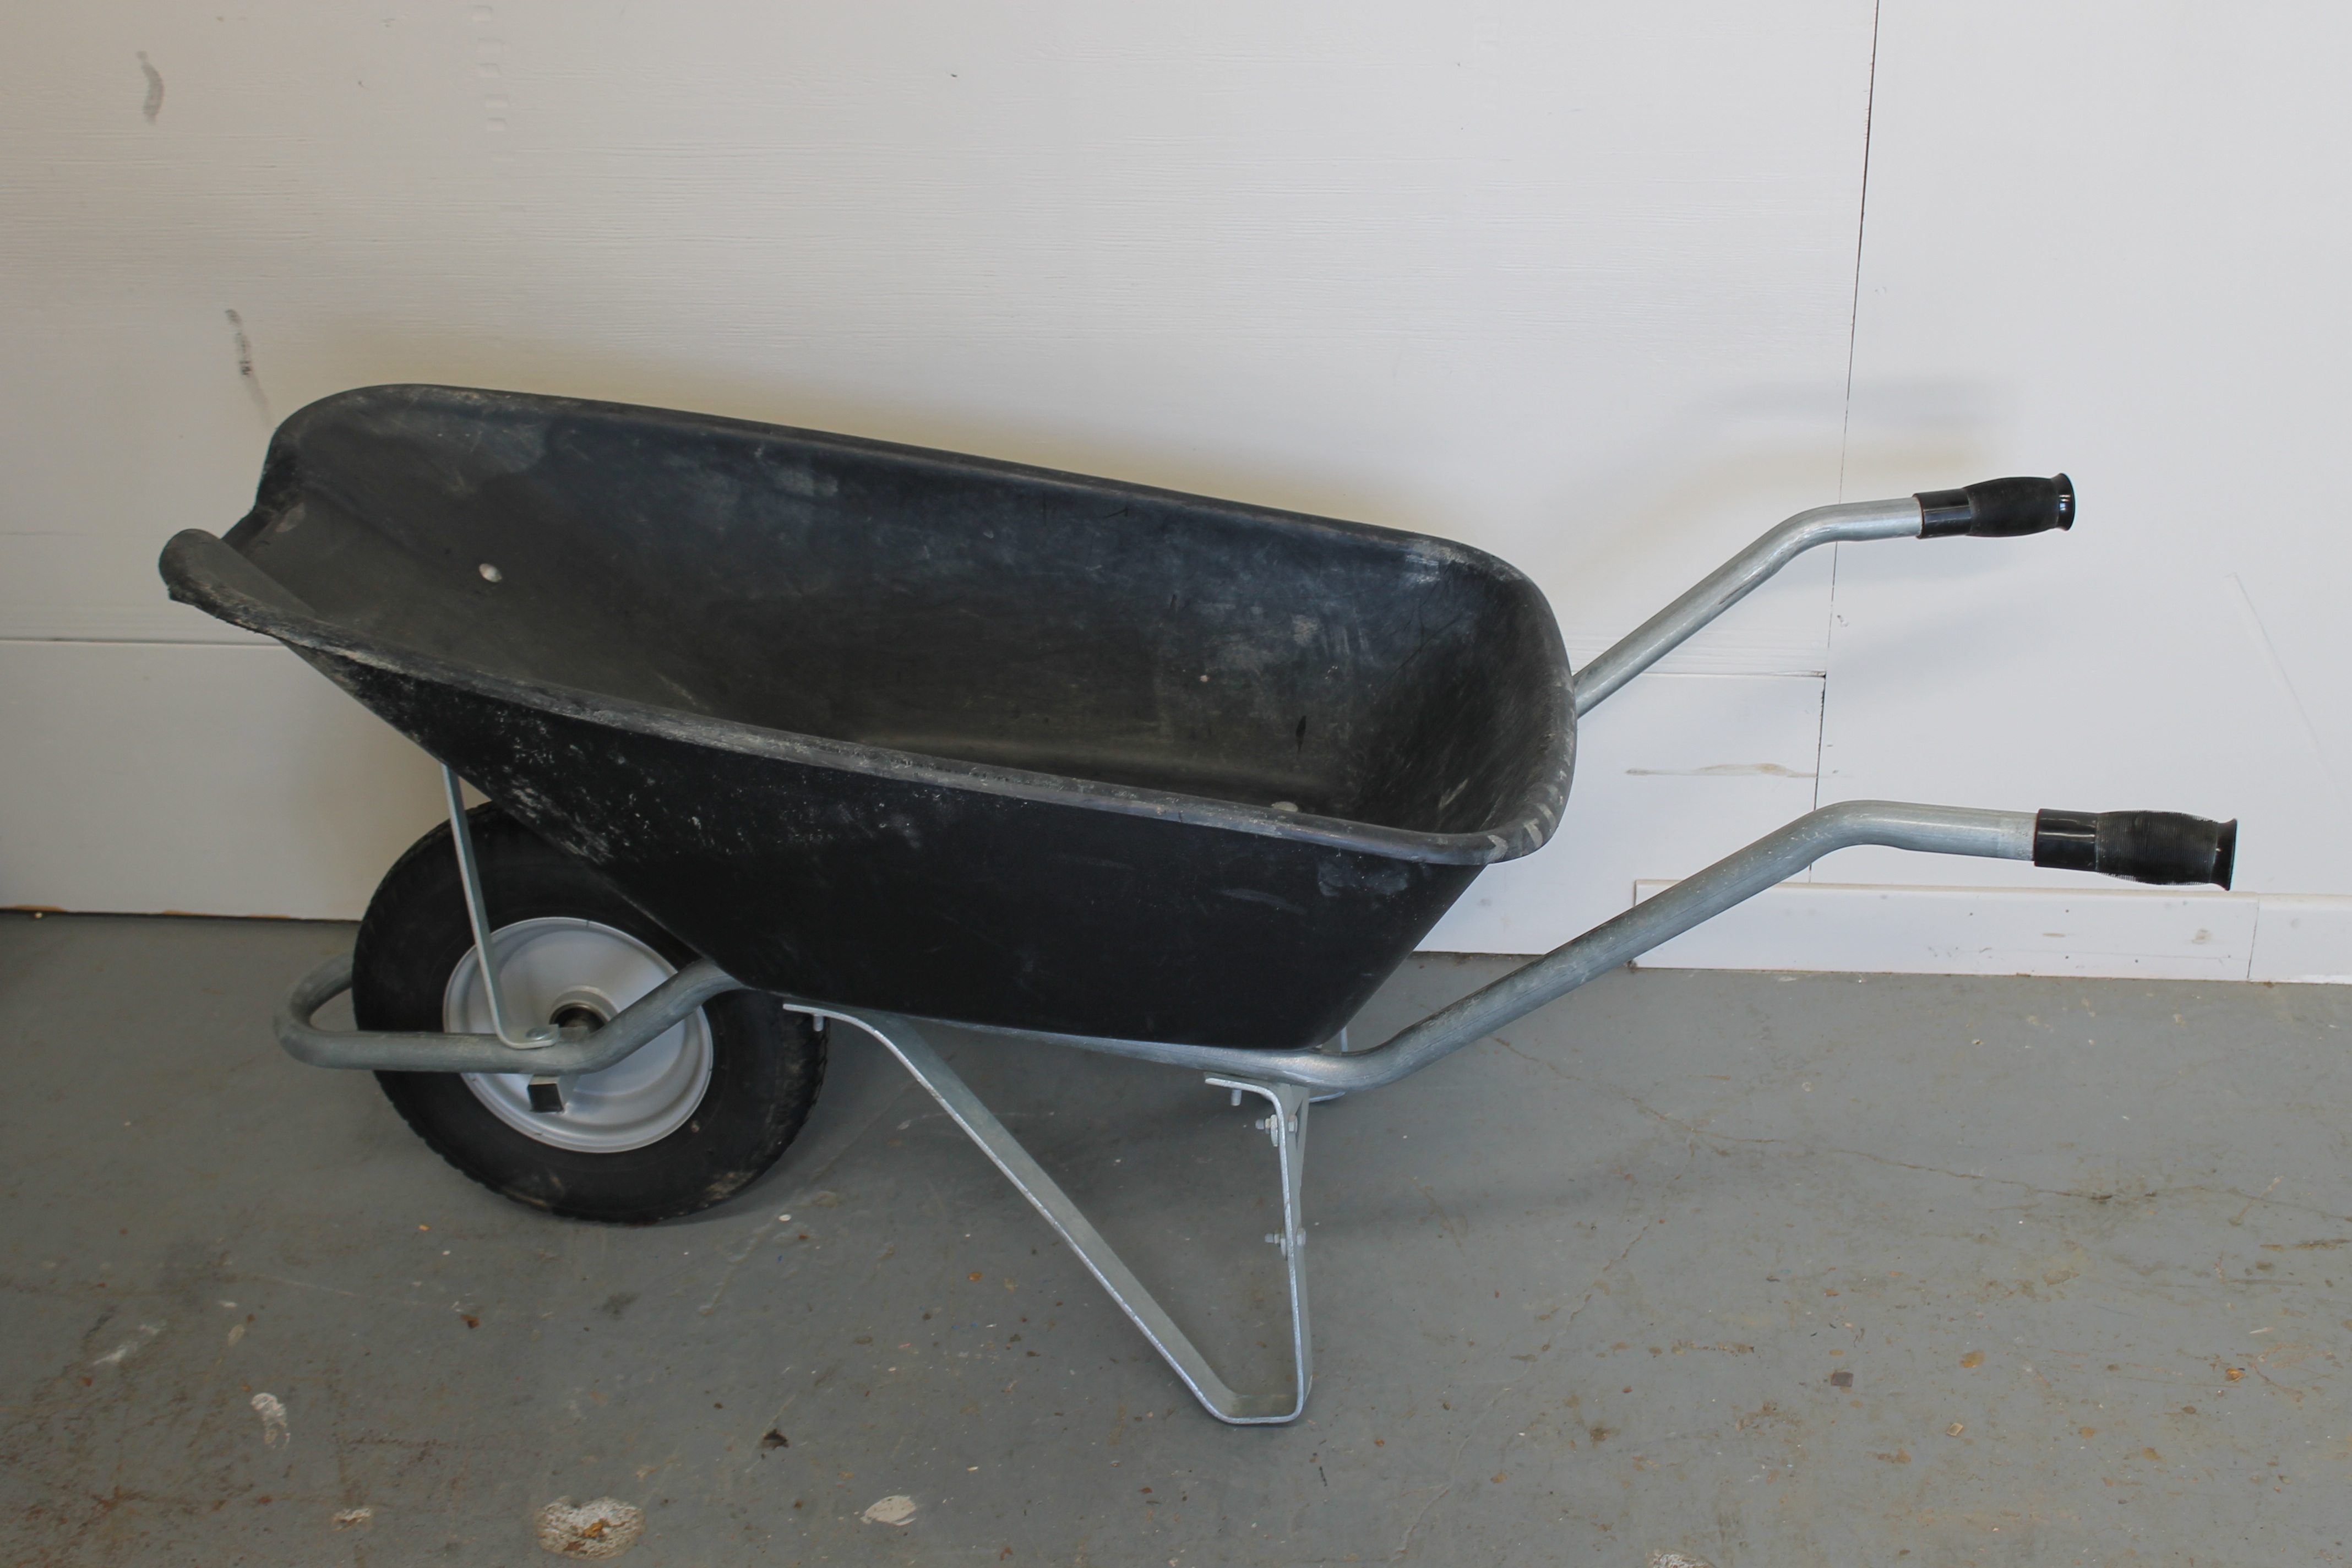
wheel, cart, construction, vehicle, concrete, bumper, product, moving, barrow, gardening, job, builder, wheelbarrow, wheel barrow, automotive exterior